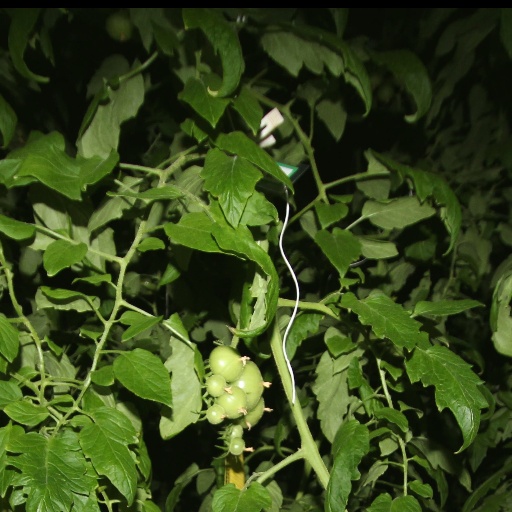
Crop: tomato